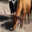
Label: cattle